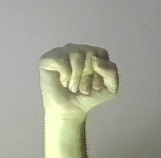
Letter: saad